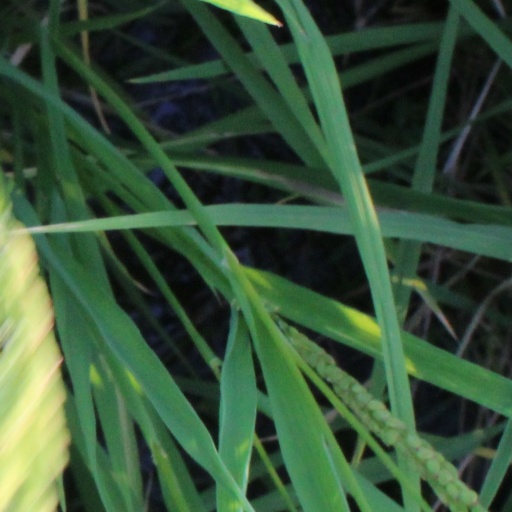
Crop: rice